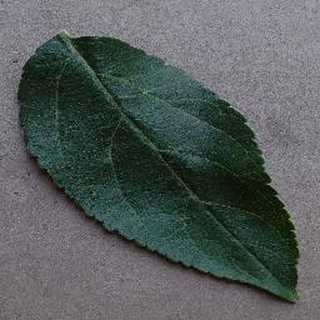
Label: healthy_apple